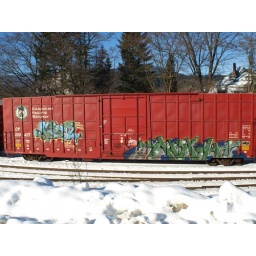
Artwork on the train cars in Castlegar